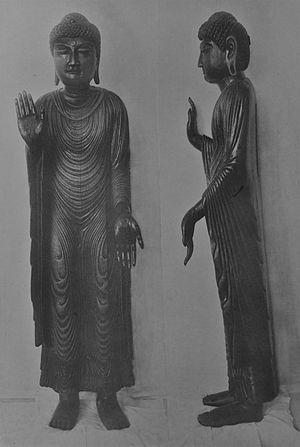
L'introduction du bouddhisme au Japon en provenance du royaume coréen de Baekje au milieu du VIᵉ siècle entraîne une renaissance de la sculpture japonaise. Des moines bouddhistes, des artisans et des lettrés s'installent autour de la capitale dans la province de Yamato et transmettent leurs techniques aux artisans locaux. Tout naturellement, les premières sculptures japonaises des époques Asuka et Hakuhō montrent de fortes influences de l'art continental et se caractérisent d'abord par des yeux en amande, des lèvres en forme de croissant tournées vers le haut et des plis dans les vêtements disposés symétriquement. L'atelier du sculpteur Tori Busshi, fortement influencé par le style des Wei du nord, produit des œuvres qui illustrent ces caractéristiques. La triade de Shaka Nyorai et le Guze Kannon au Hōryū-ji en sont d'excellents exemples. À la fin du VIIᵉ siècle, le bois remplace le bronze et le cuivre. Au début de la dynastie Tang, un plus grand réalisme s'exprime par des formes plus pleines, des fentes longues et étroites pour les yeux, des traits de visage plus doux, des vêtements fluides et embellis avec des ornements tels que des bracelets et des bijoux.